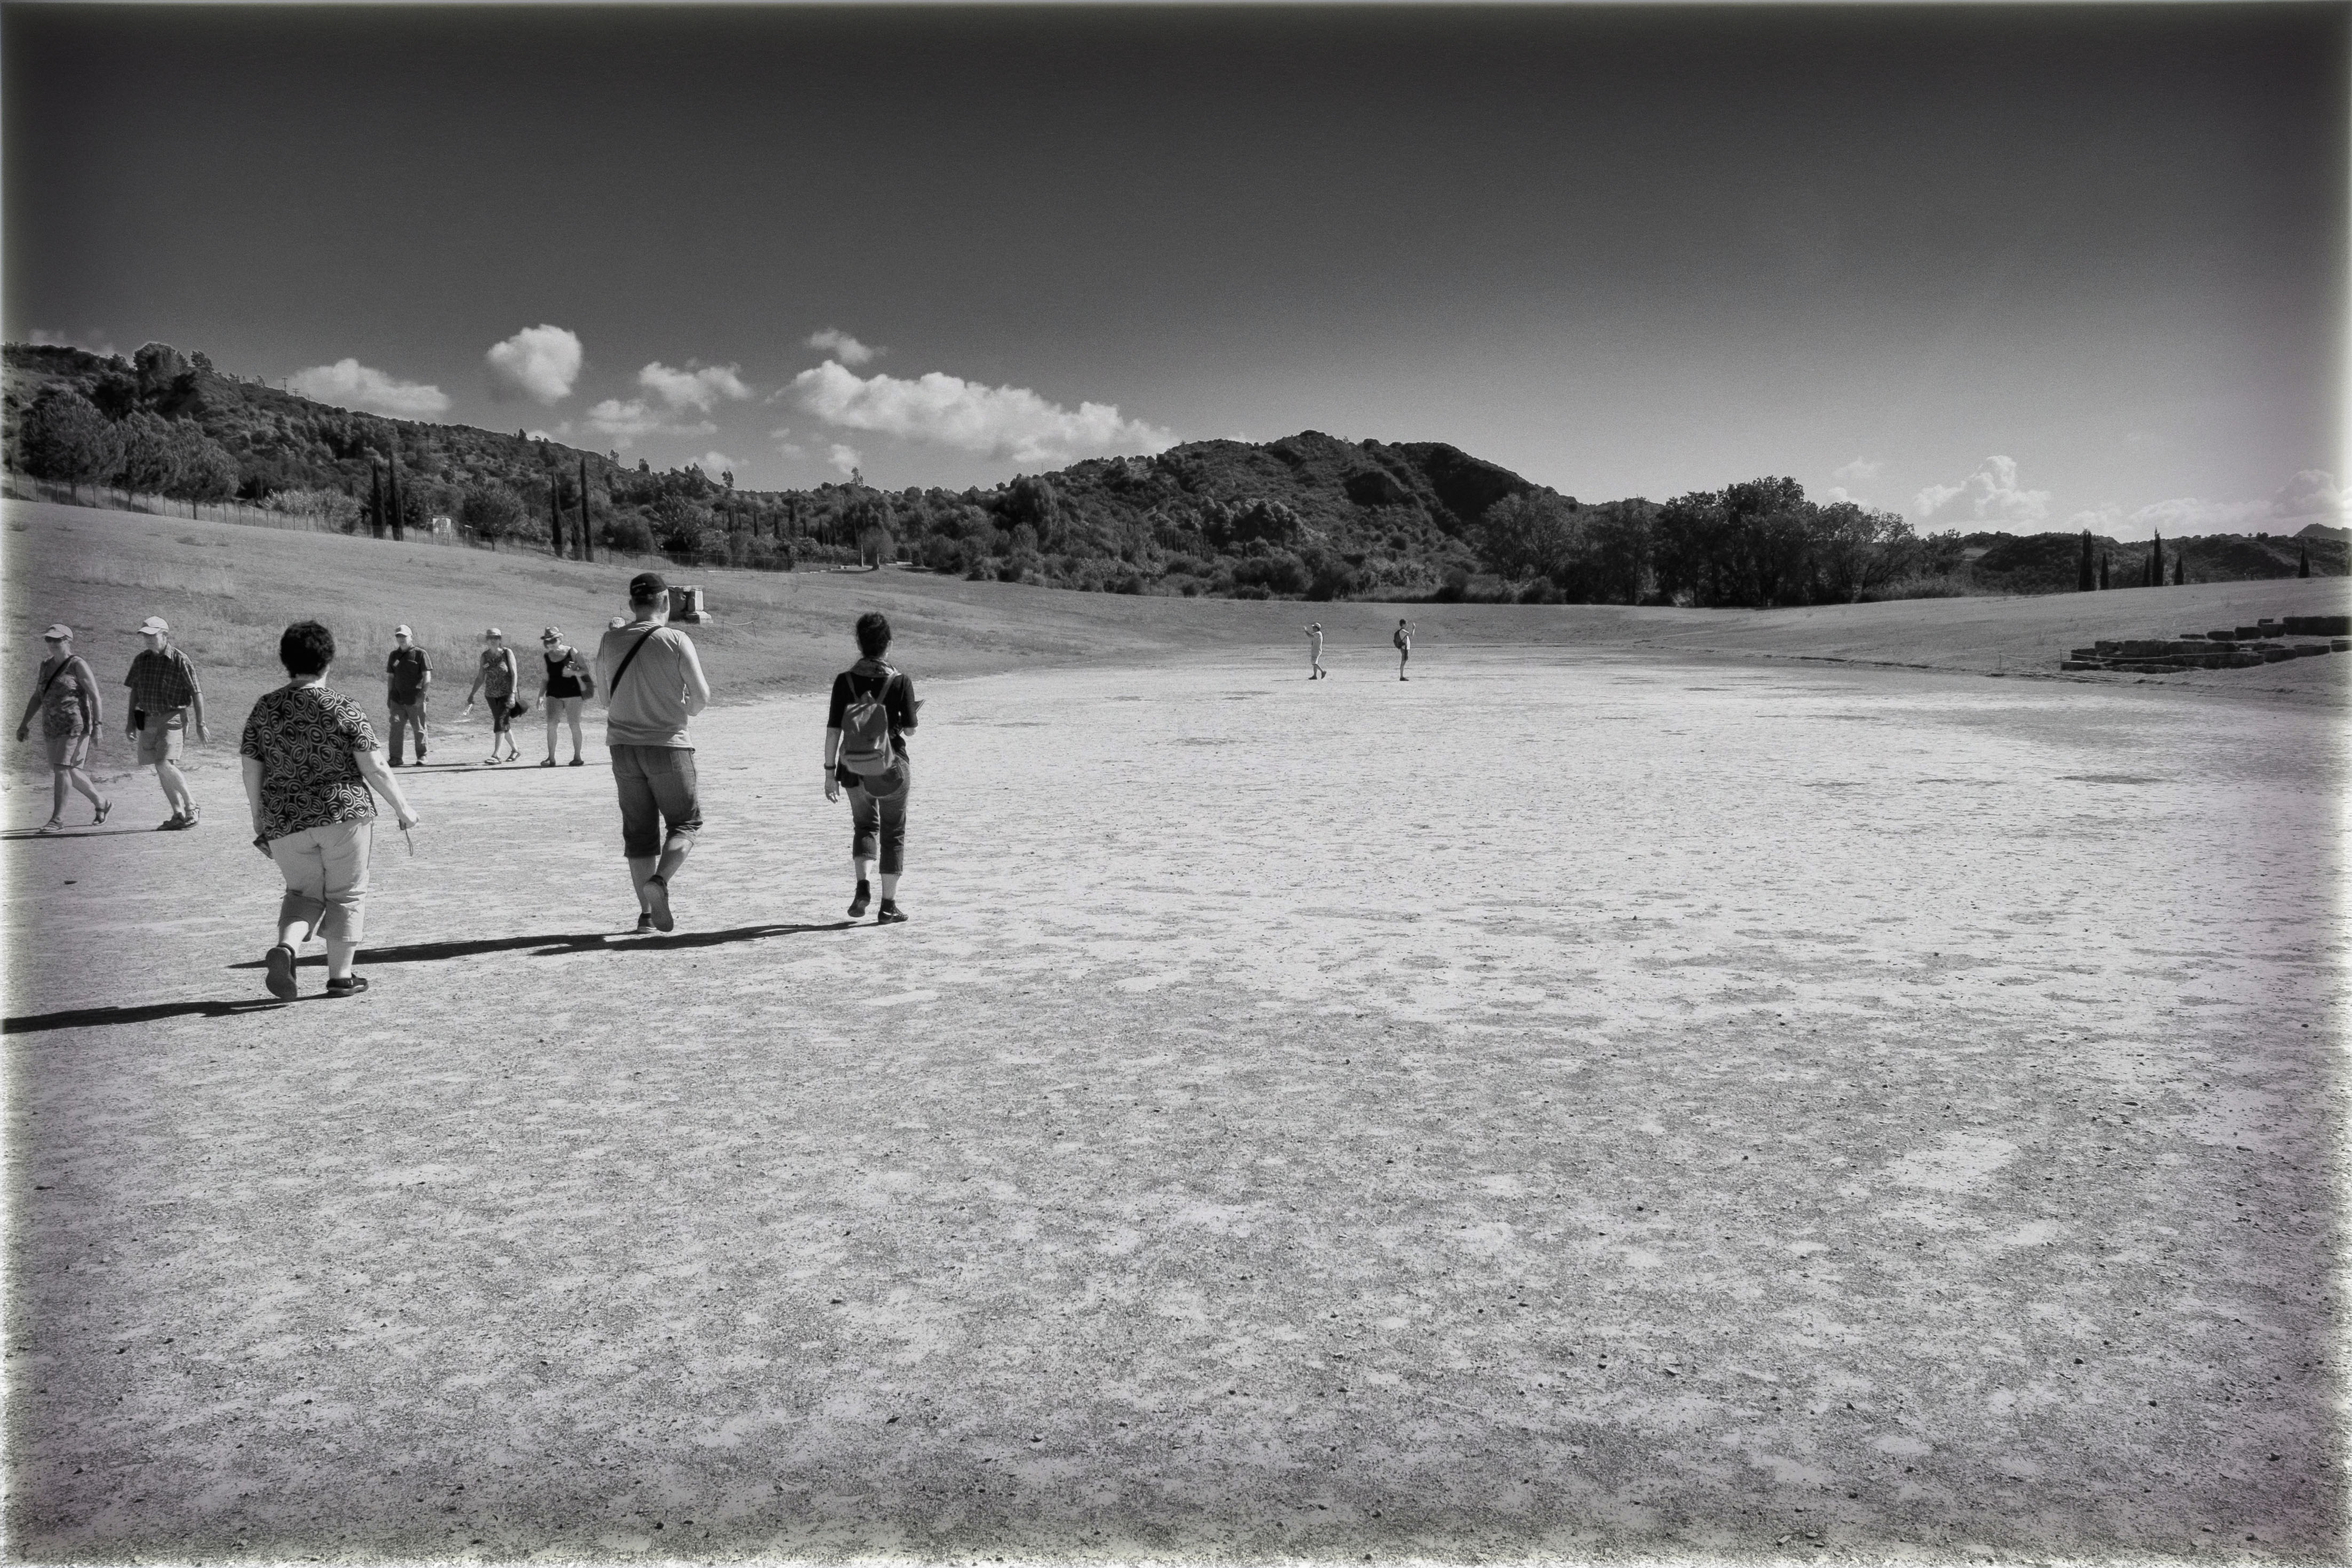
snow, winter, white, street, photography, travel, fujifilm, weather, monochrome, photograph, greece, image, fuji, shape, fujix, fujixe1, peloponnese, olimpia